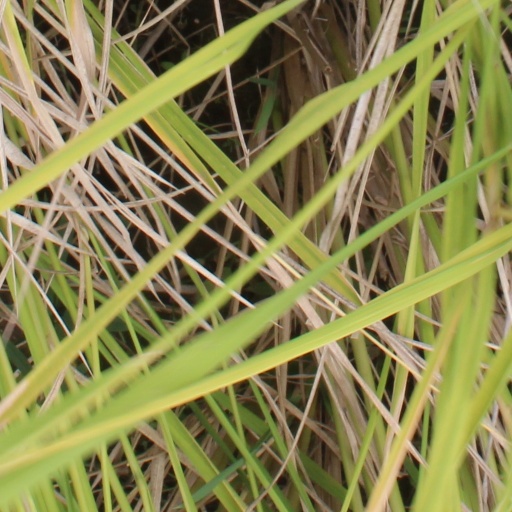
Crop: rice